Simi Valley (valley)

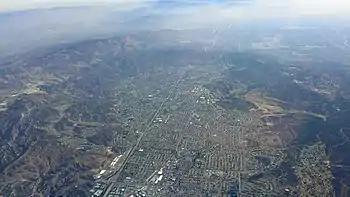

Deep-marine strata of the upper Miocene Modelo Formation cover the Vaqueros Formation and Topanga Group along the crests and southern flanks of South Mountain and Oak Ridge. They also occur as isolated outcrops in the Las Posas Hills. Locally, Modelo Formation consists of interbedded diatomaceous shale, claystone, mudstone, and siltstone with minor sandstone, limestone, chert, and tuff beds. The most widely exposed rock units in the area are the Plio-Pleistocene marine and non-marine Pico and Saugus Formations that crop out on the southern flank of South Mountain-Oak Ridge. Locally, the Pico Formation consists of marine siltstone and silty shale with minor sandstone and pebbly sandstone. The Saugus Formation overlies and interfingers with the Pico Formation and is composed of interbedded shallow-marine to brackish water sandstone, siltstone, pebble-to-cobble conglomerate, and coquina beds that grade laterally and vertically into non-marine sandstone, siltstone, and conglomerate. A local member of the Saugus Formation is exposed in the southwest corner of the map area. It is predominantly a volcanic breccia conglomerate that resembles the Conejo Volcanics breccia, but is believed to represent remnants of landslide debris shed from the Conejo Volcanics into a local trough during Saugus time.